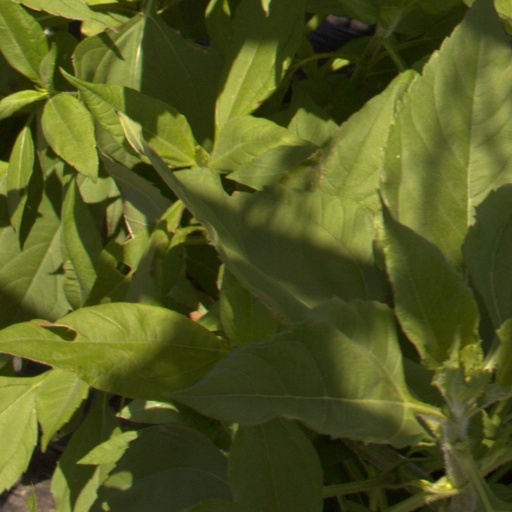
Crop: Jerusalem artichoke